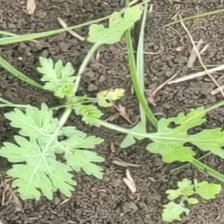
Weed species: Gajar_gavat_(Parthenium hysterophorus)